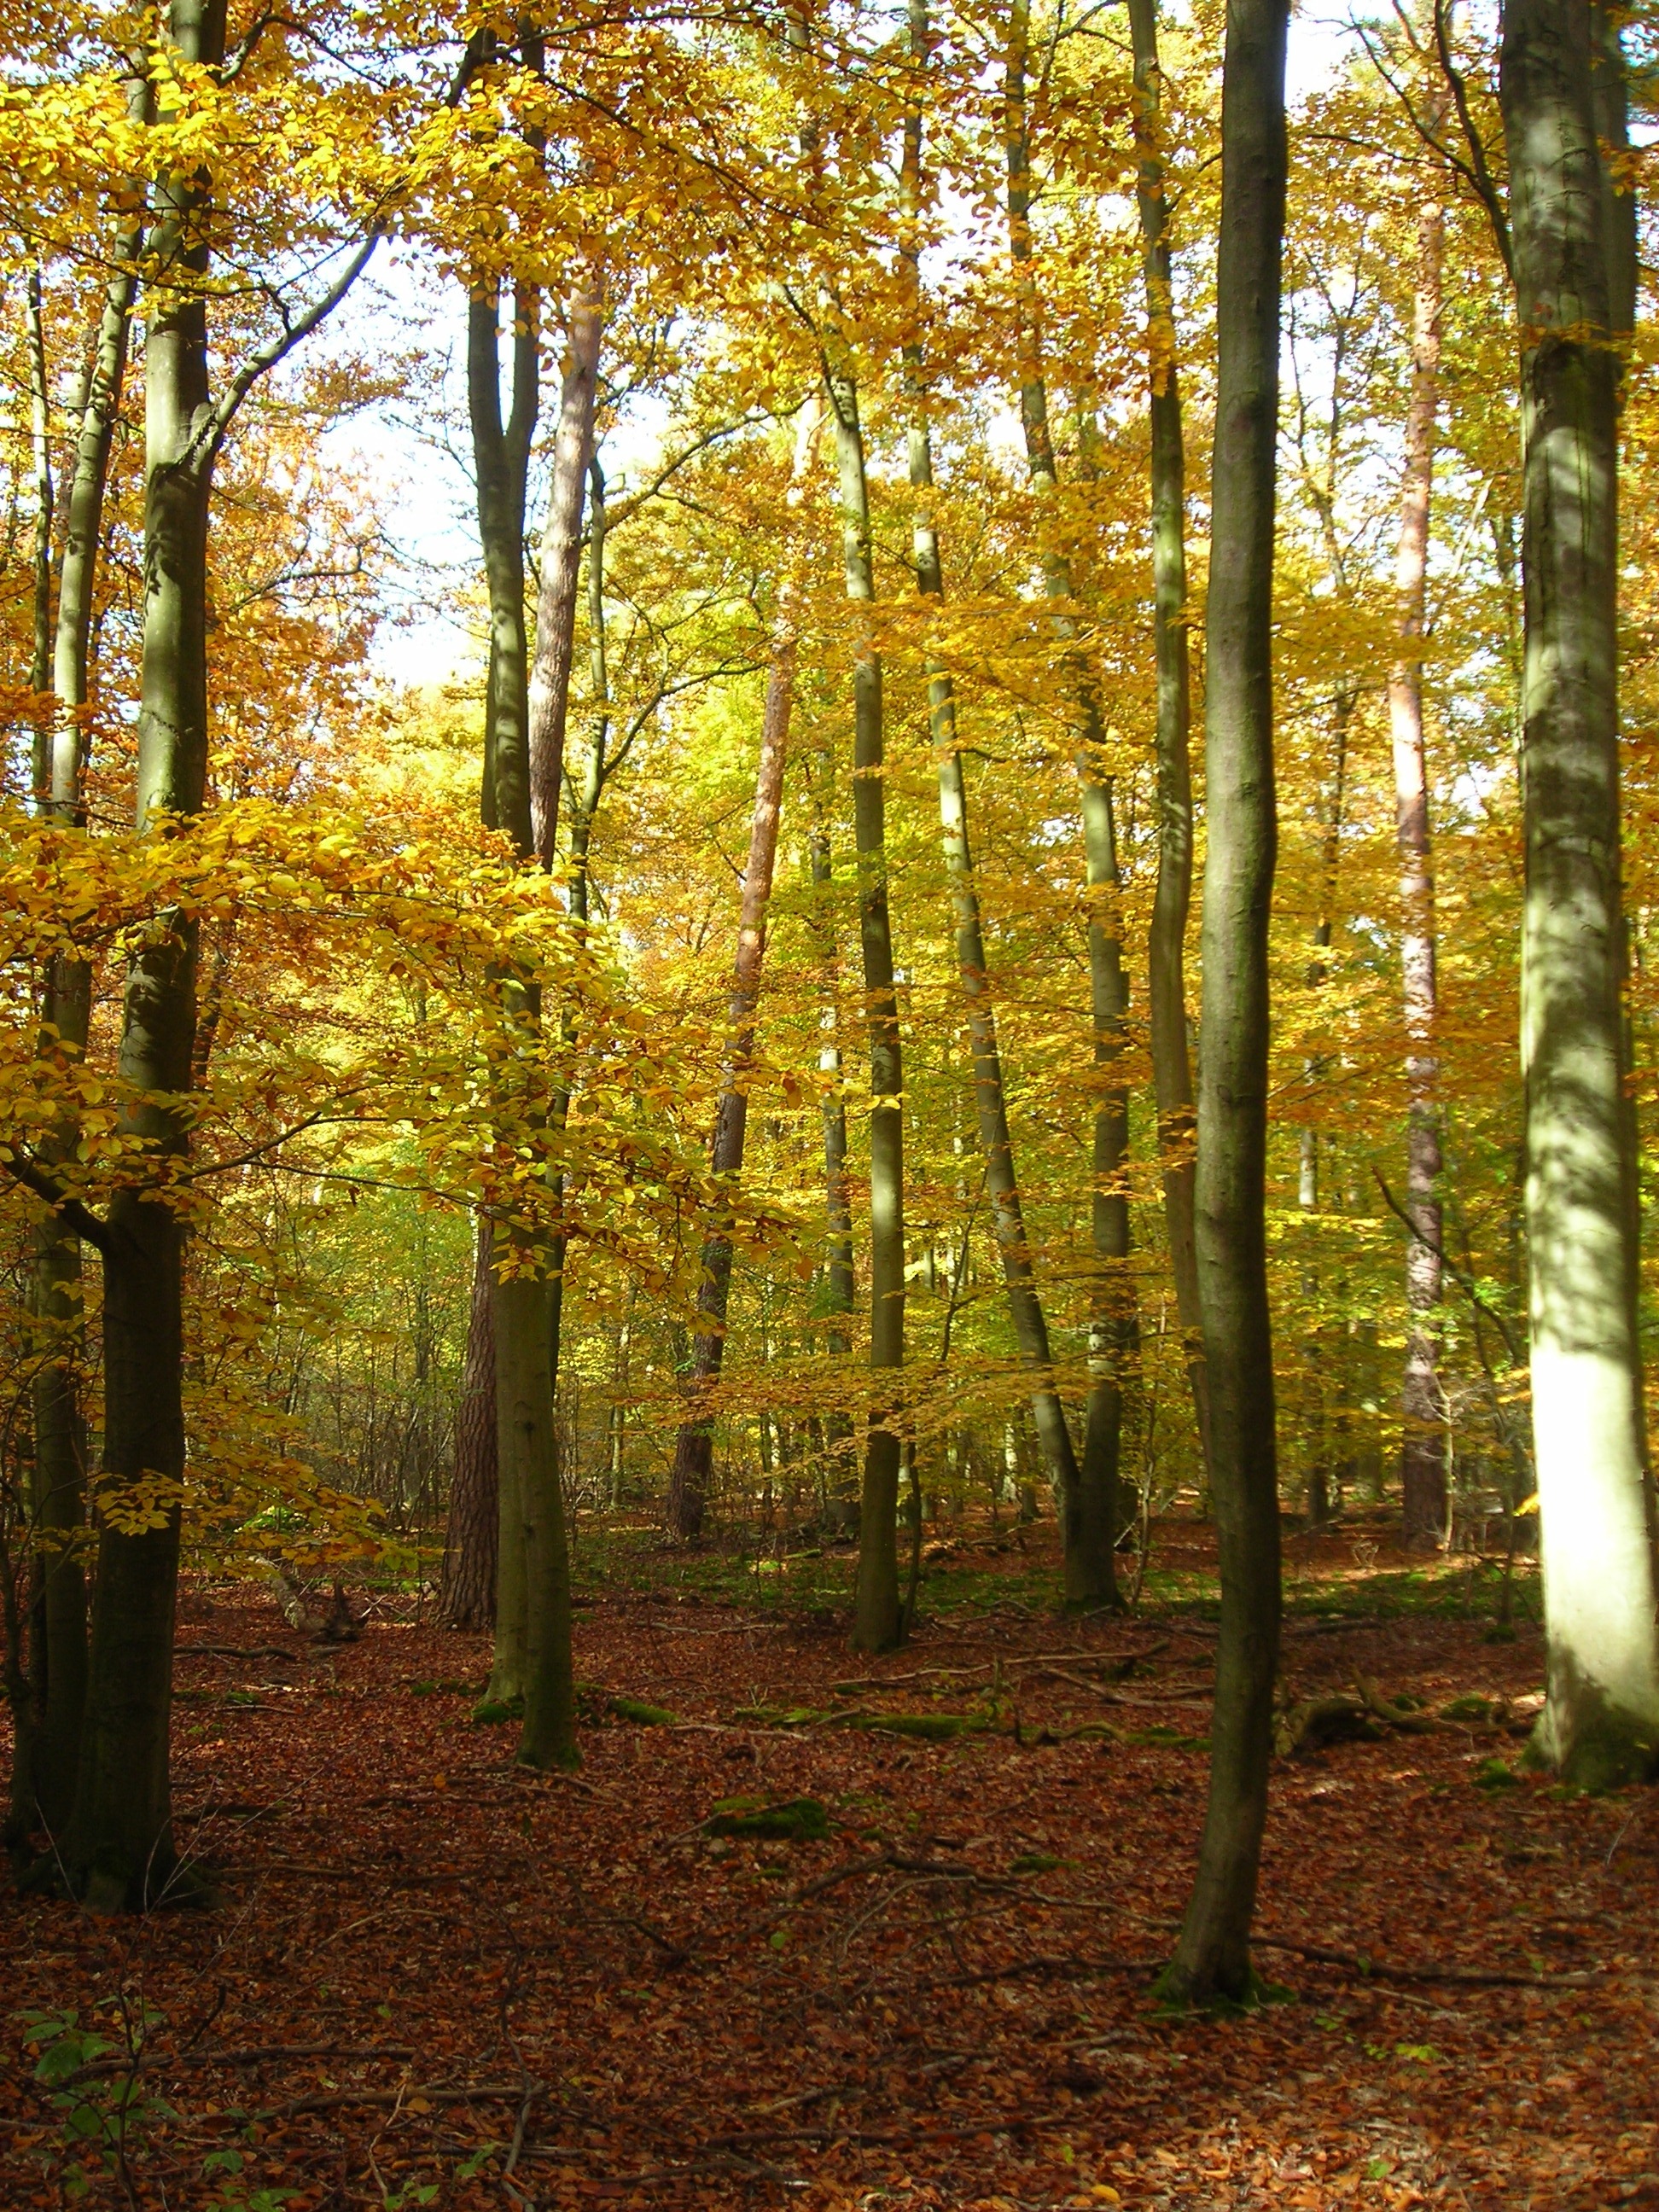
tree, forest, branch, plant, sunlight, leaf, golden, autumn, yellow, season, deciduous forest, bright, deciduous, grove, woodland, habitat, october, ecosystem, biome, old growth forest, natural environment, woody plant, temperate broadleaf and mixed forest, temperate coniferous forest, land plant, beetle valley forest